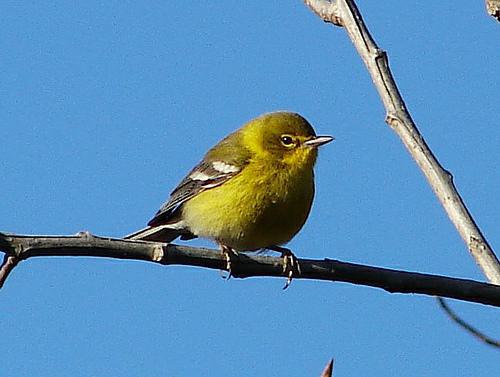
A photo of a pine warbler